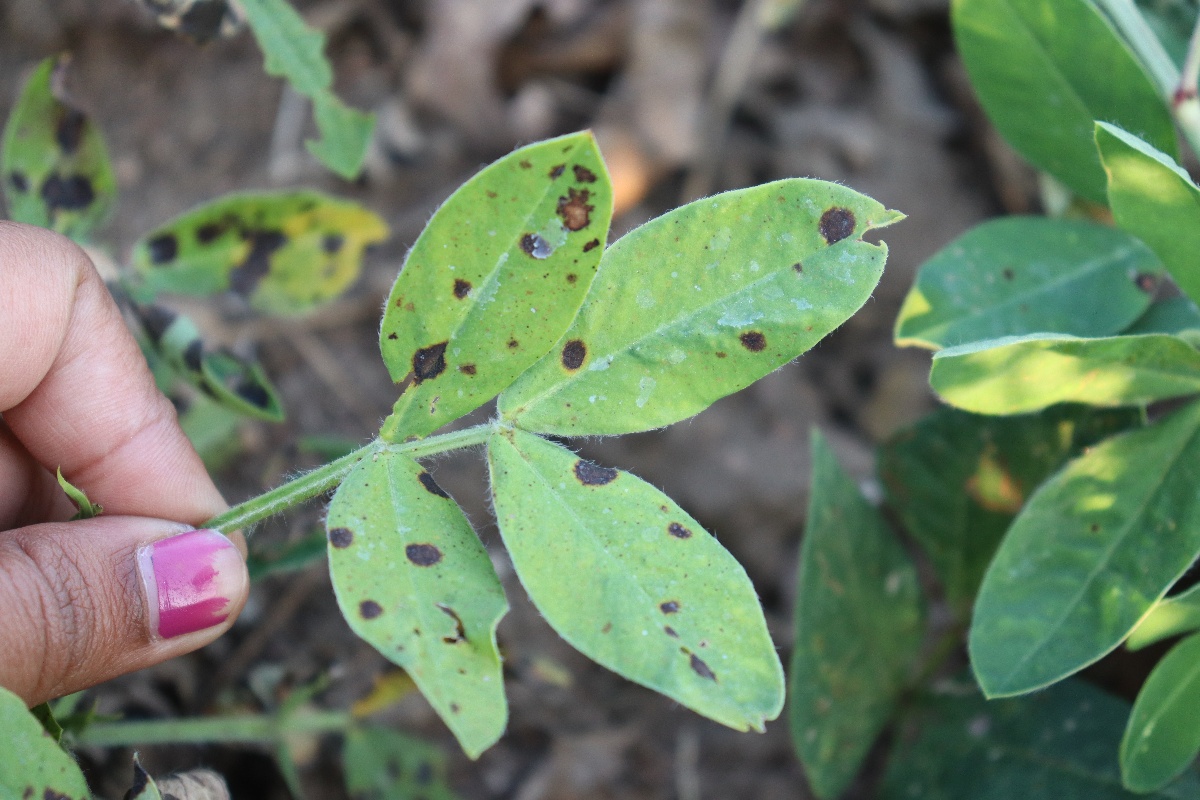
Label: late leaf spot